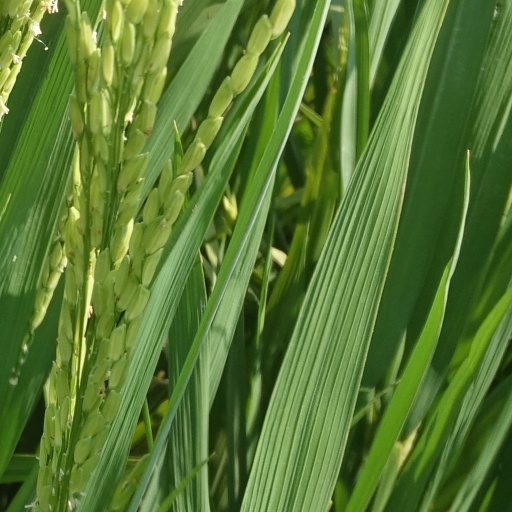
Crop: rice